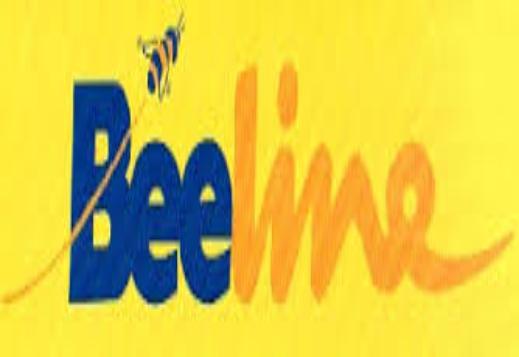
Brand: Beeline
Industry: Others